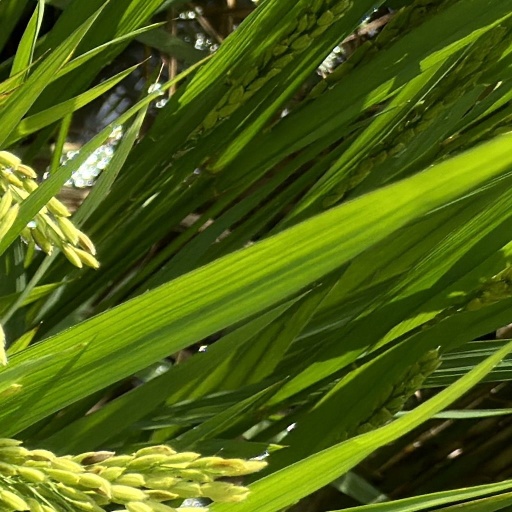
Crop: rice